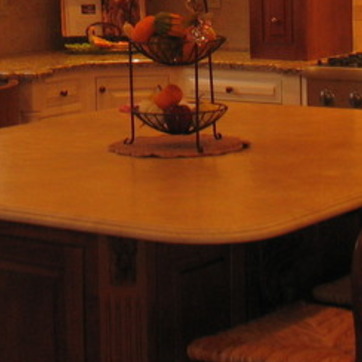
Material: polishedstone